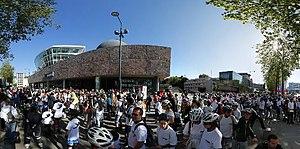
Randonnée
Rennes sur Roulettes est un événement international de Roller se déroulant à Rennes depuis 1982. Il est organisé par l’association du Cercle Paul Bert Rennes, en collaboration avec la ville de Rennes, la Fédération Française de Roller et Skateboard et la World Skate Federation. Le temps d'un week-end, ce sont toutes sortes d'animations Roller auxquelles les spectateurs peuvent assister. Il est également possible de pratiquer et de s'initier à travers les différentes activités mises en place. Cette manifestation sportive se déroule annuellement et est ouverte au grand public. La première édition date de 1982, ce qui fait de cet événement le plus ancien sur la scène du roller européen.
Le Cercle Paul Bert est une association loi de 1901 qui propose des nombreuses activités sportives, culturelles et de loisir sur Rennes. Elle regroupe plus de 12 000 adhérents à travers 110 activités. L'association se revendique comme étant la plus grande association associée à la Ligue de l'enseignement.